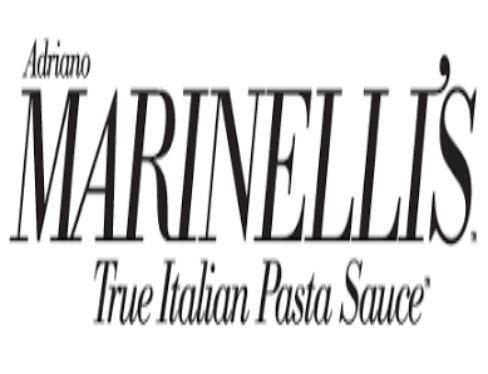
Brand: A. Marinelli
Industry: Food